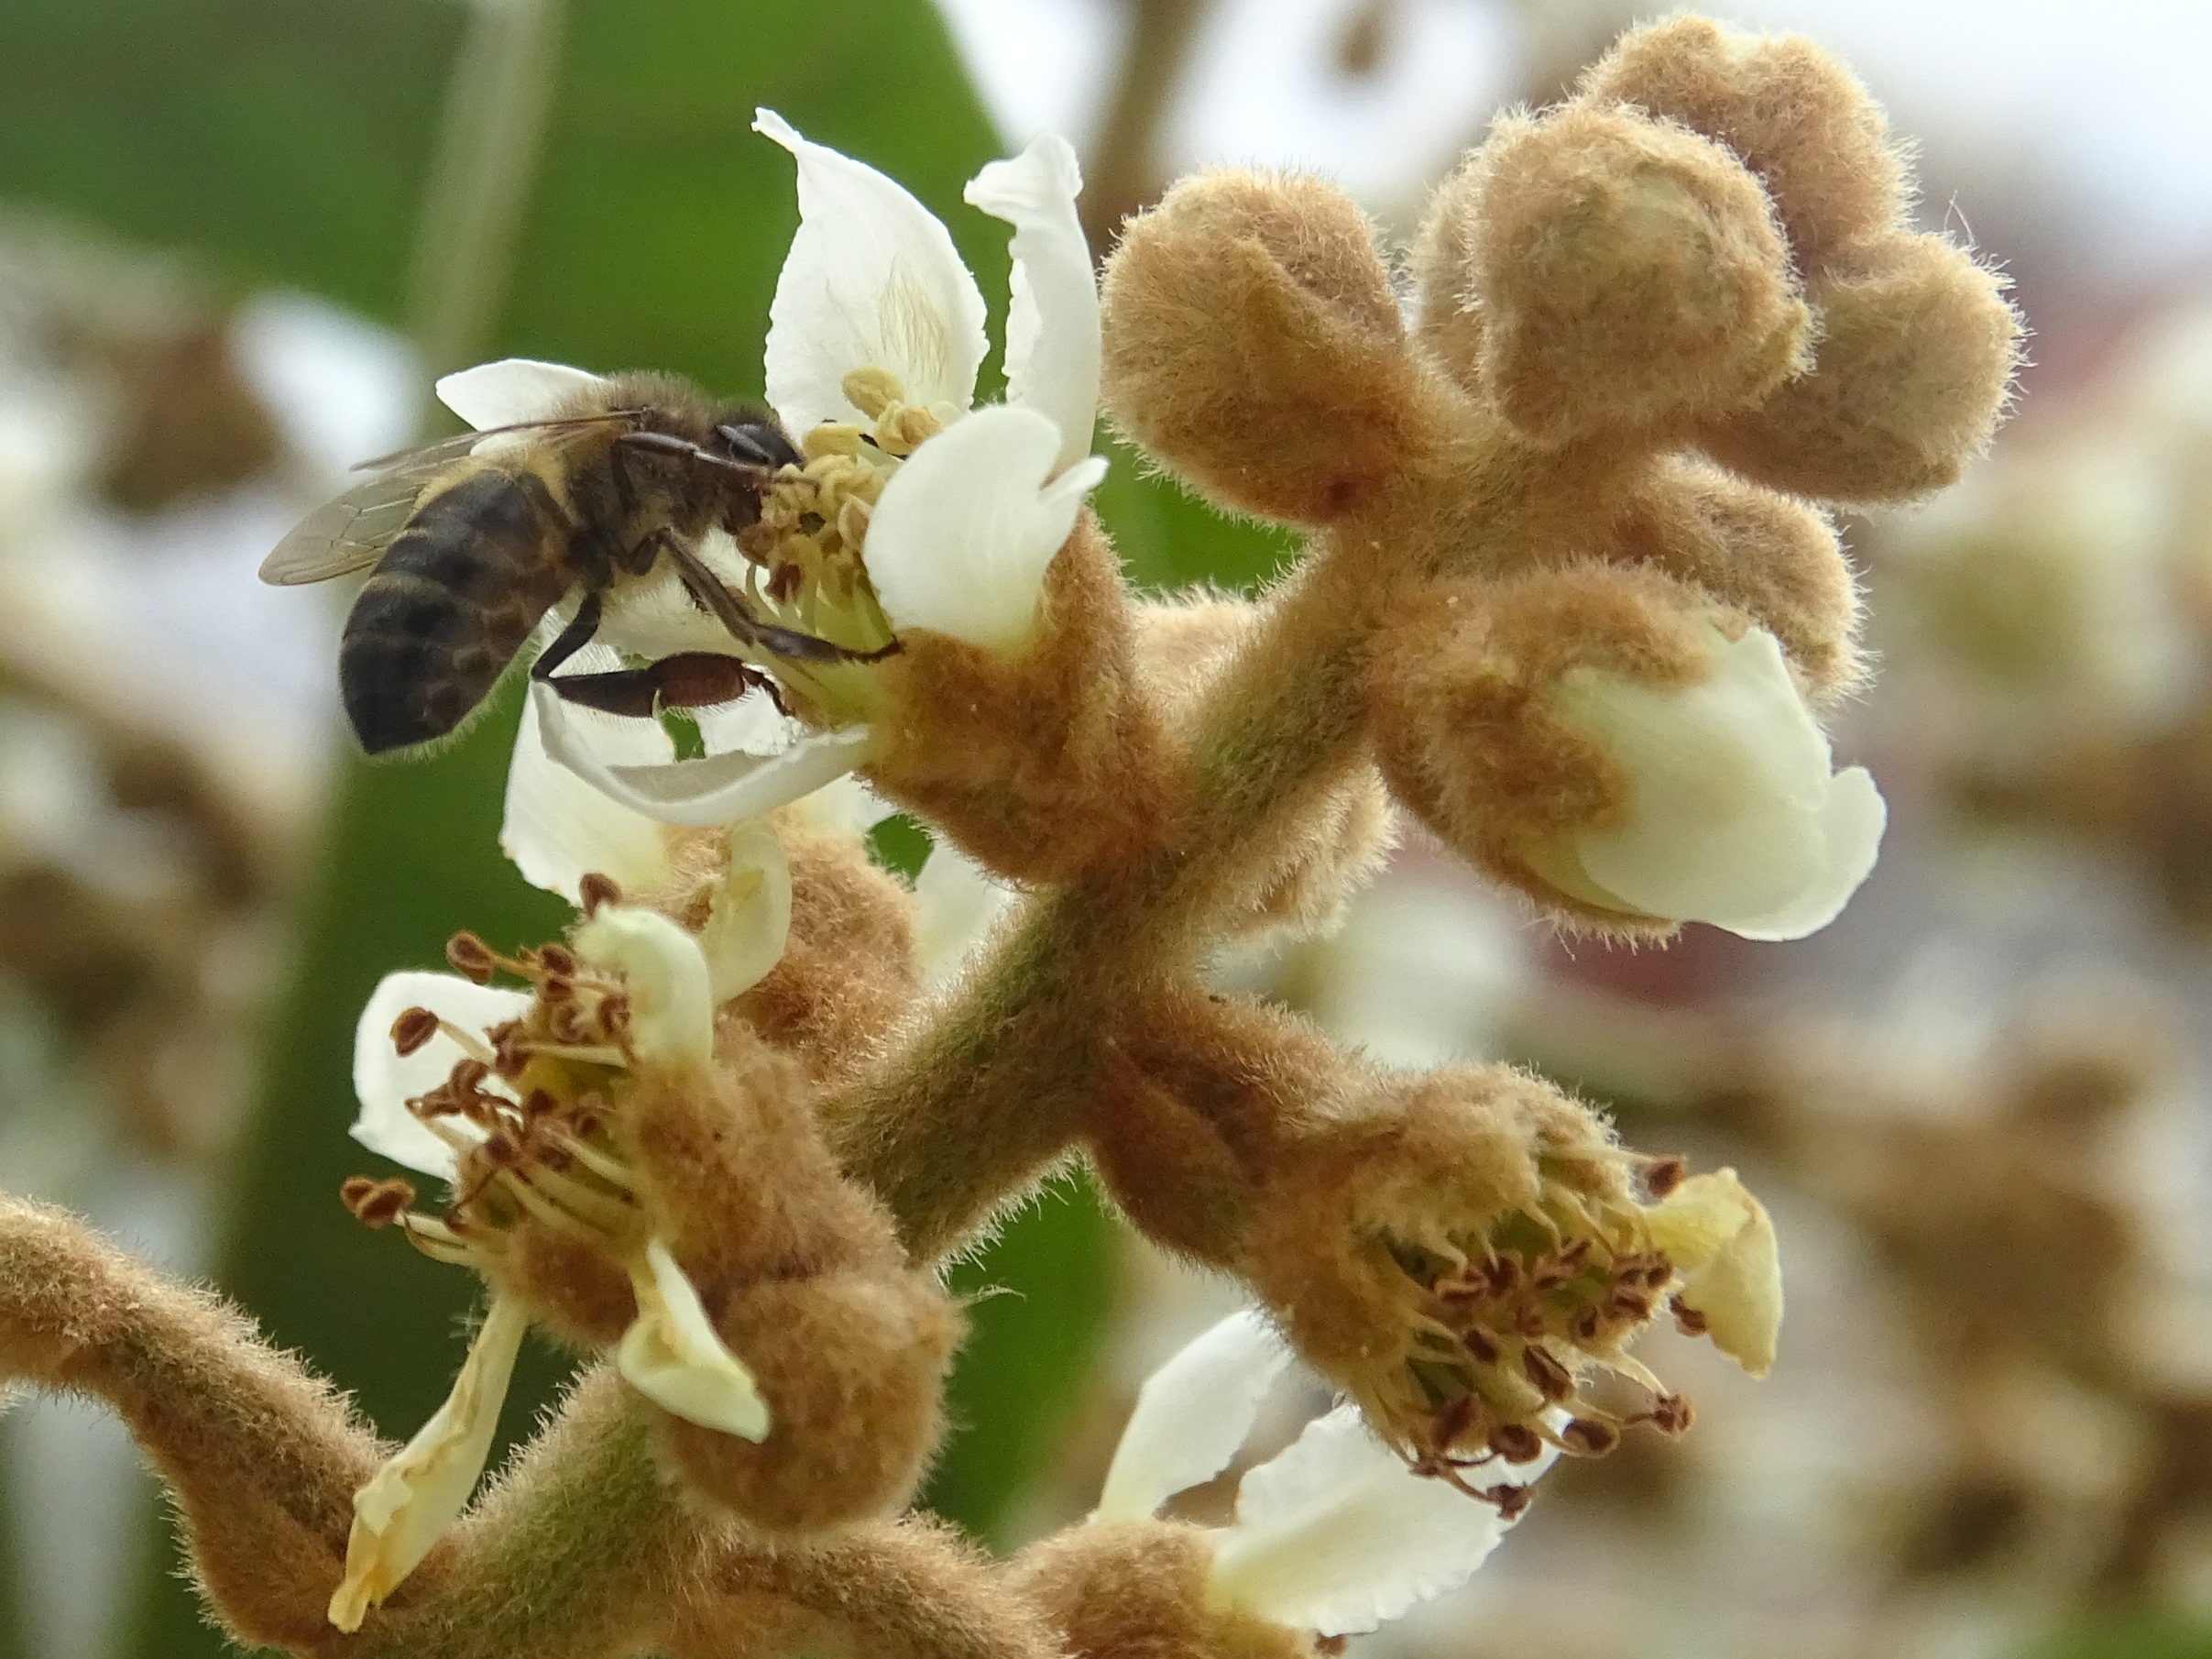
nature, blossom, plant, flower, pollen, produce, insect, macro, botany, flora, fauna, invertebrate, close up, bee, insects, macro photography, flowering plant, honey bee, pollinator, land plant, membrane winged insect, bombycidae